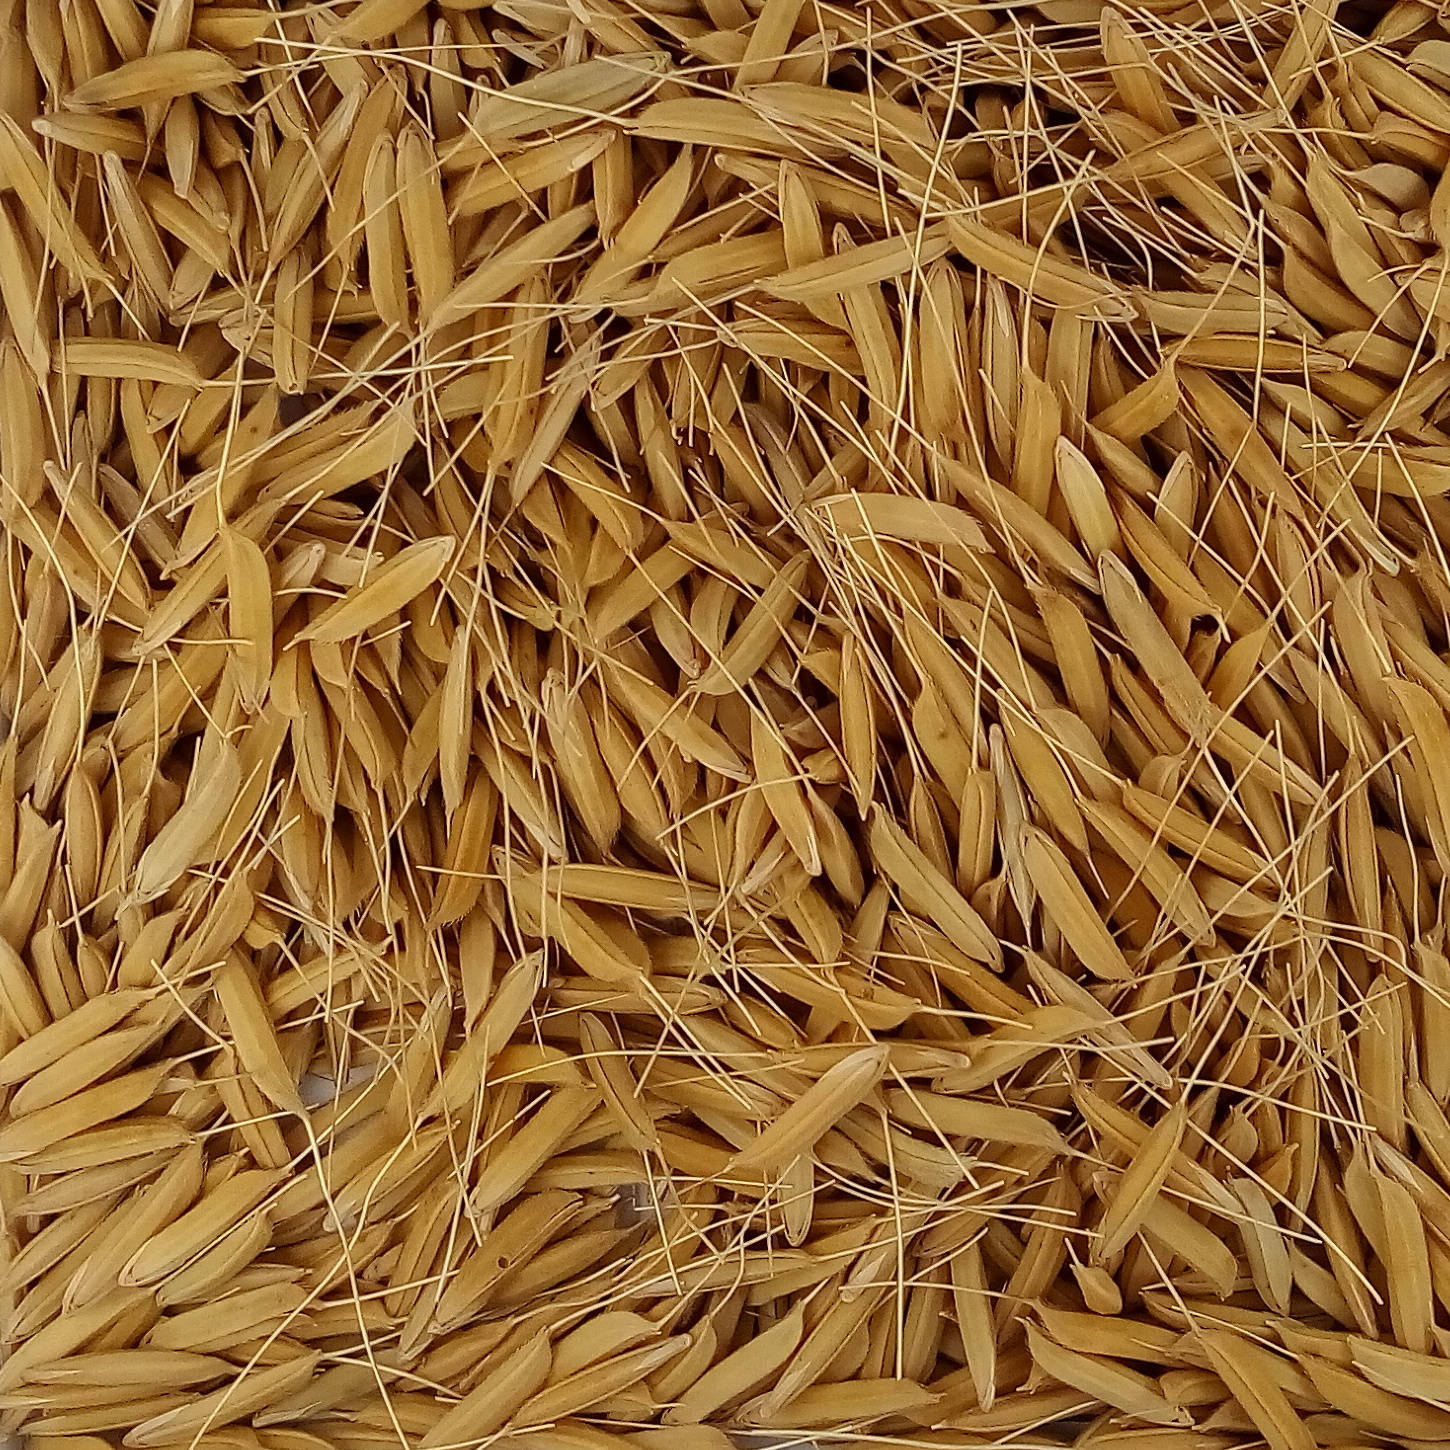
Rice seed variety: 1637